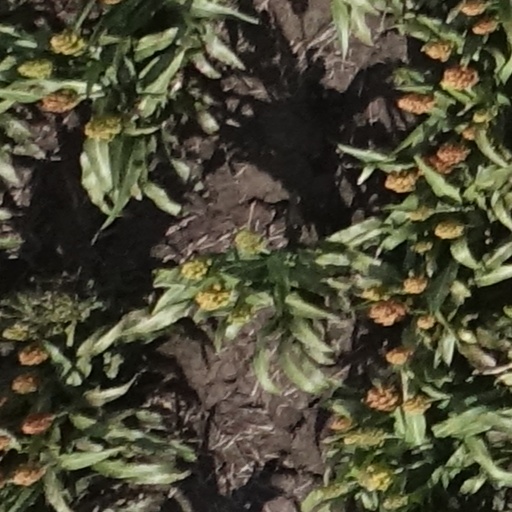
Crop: sorghum